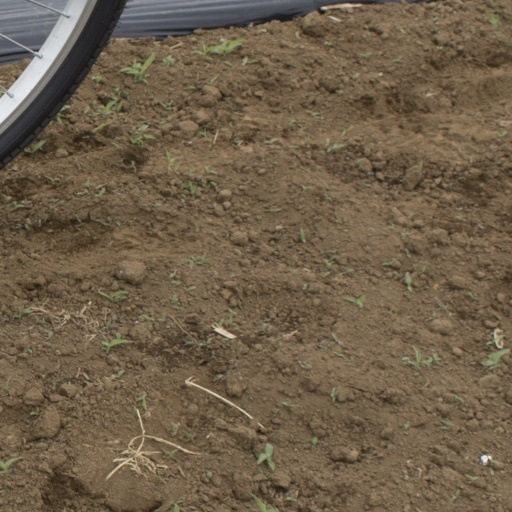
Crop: Jerusalem artichoke